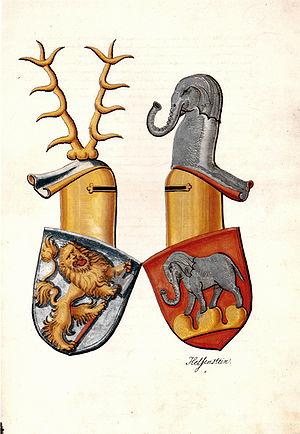
Les ornements extérieurs sont, de façon générale, l'ensemble des éléments qui se situent autour de l'écu. Ils sont extrêmement rares dans l'héraldique médiévale et se limitent pour ainsi dire aux heaumes et cimiers. Le XVᵉ siècle voit apparaître timidement les premiers ornements extérieurs à proprement parler ; ils ne se généralisent qu'au XVIIᵉ siècle à la faveur de la complication progressive de l'héraldique moderne et de ses tentatives de codification.